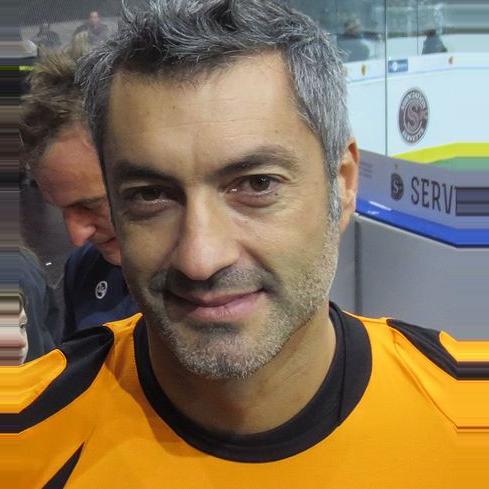
Age: 43